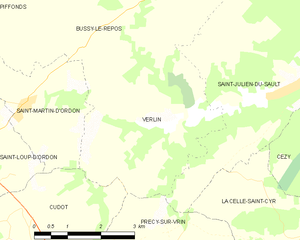
Carte des communes françaises Verlin